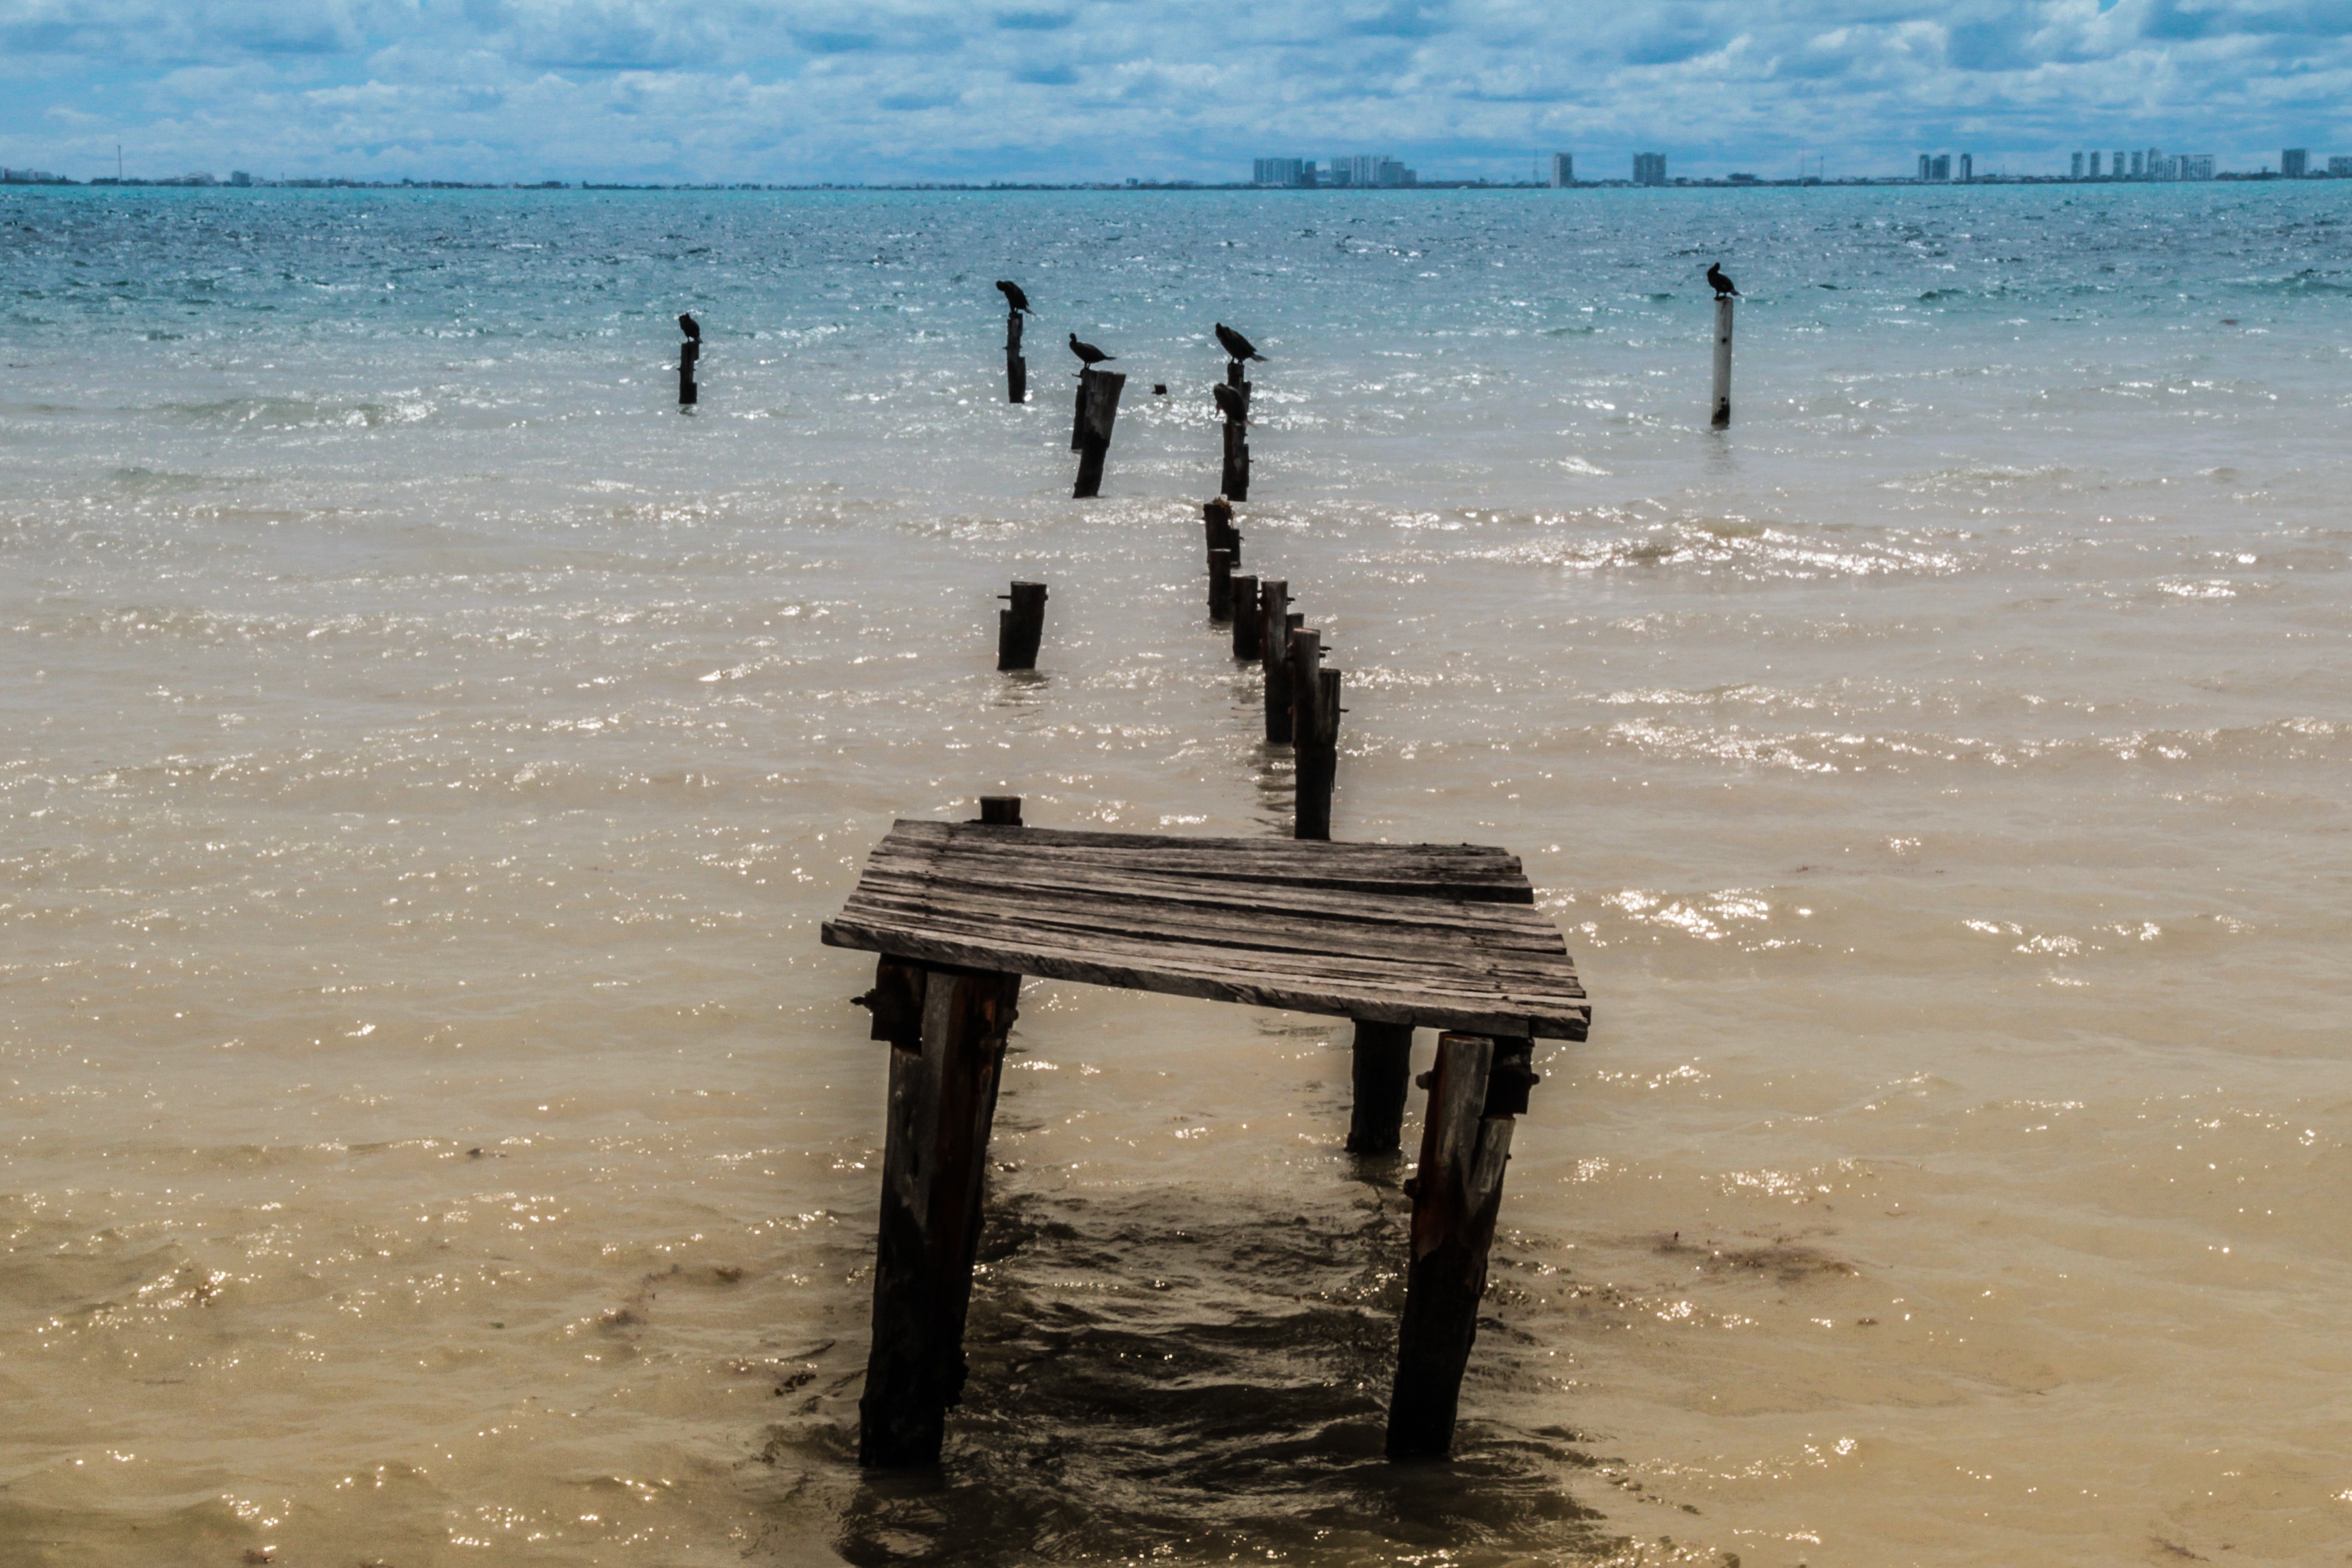
beach, sea, coast, water, sand, ocean, horizon, bridge, morning, shore, wave, pier, vacation, bay, material, body of water, holidays, the sun, the coast, wind wave